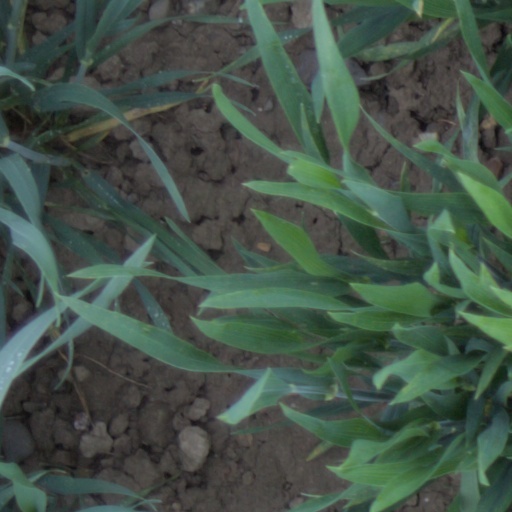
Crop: wheat